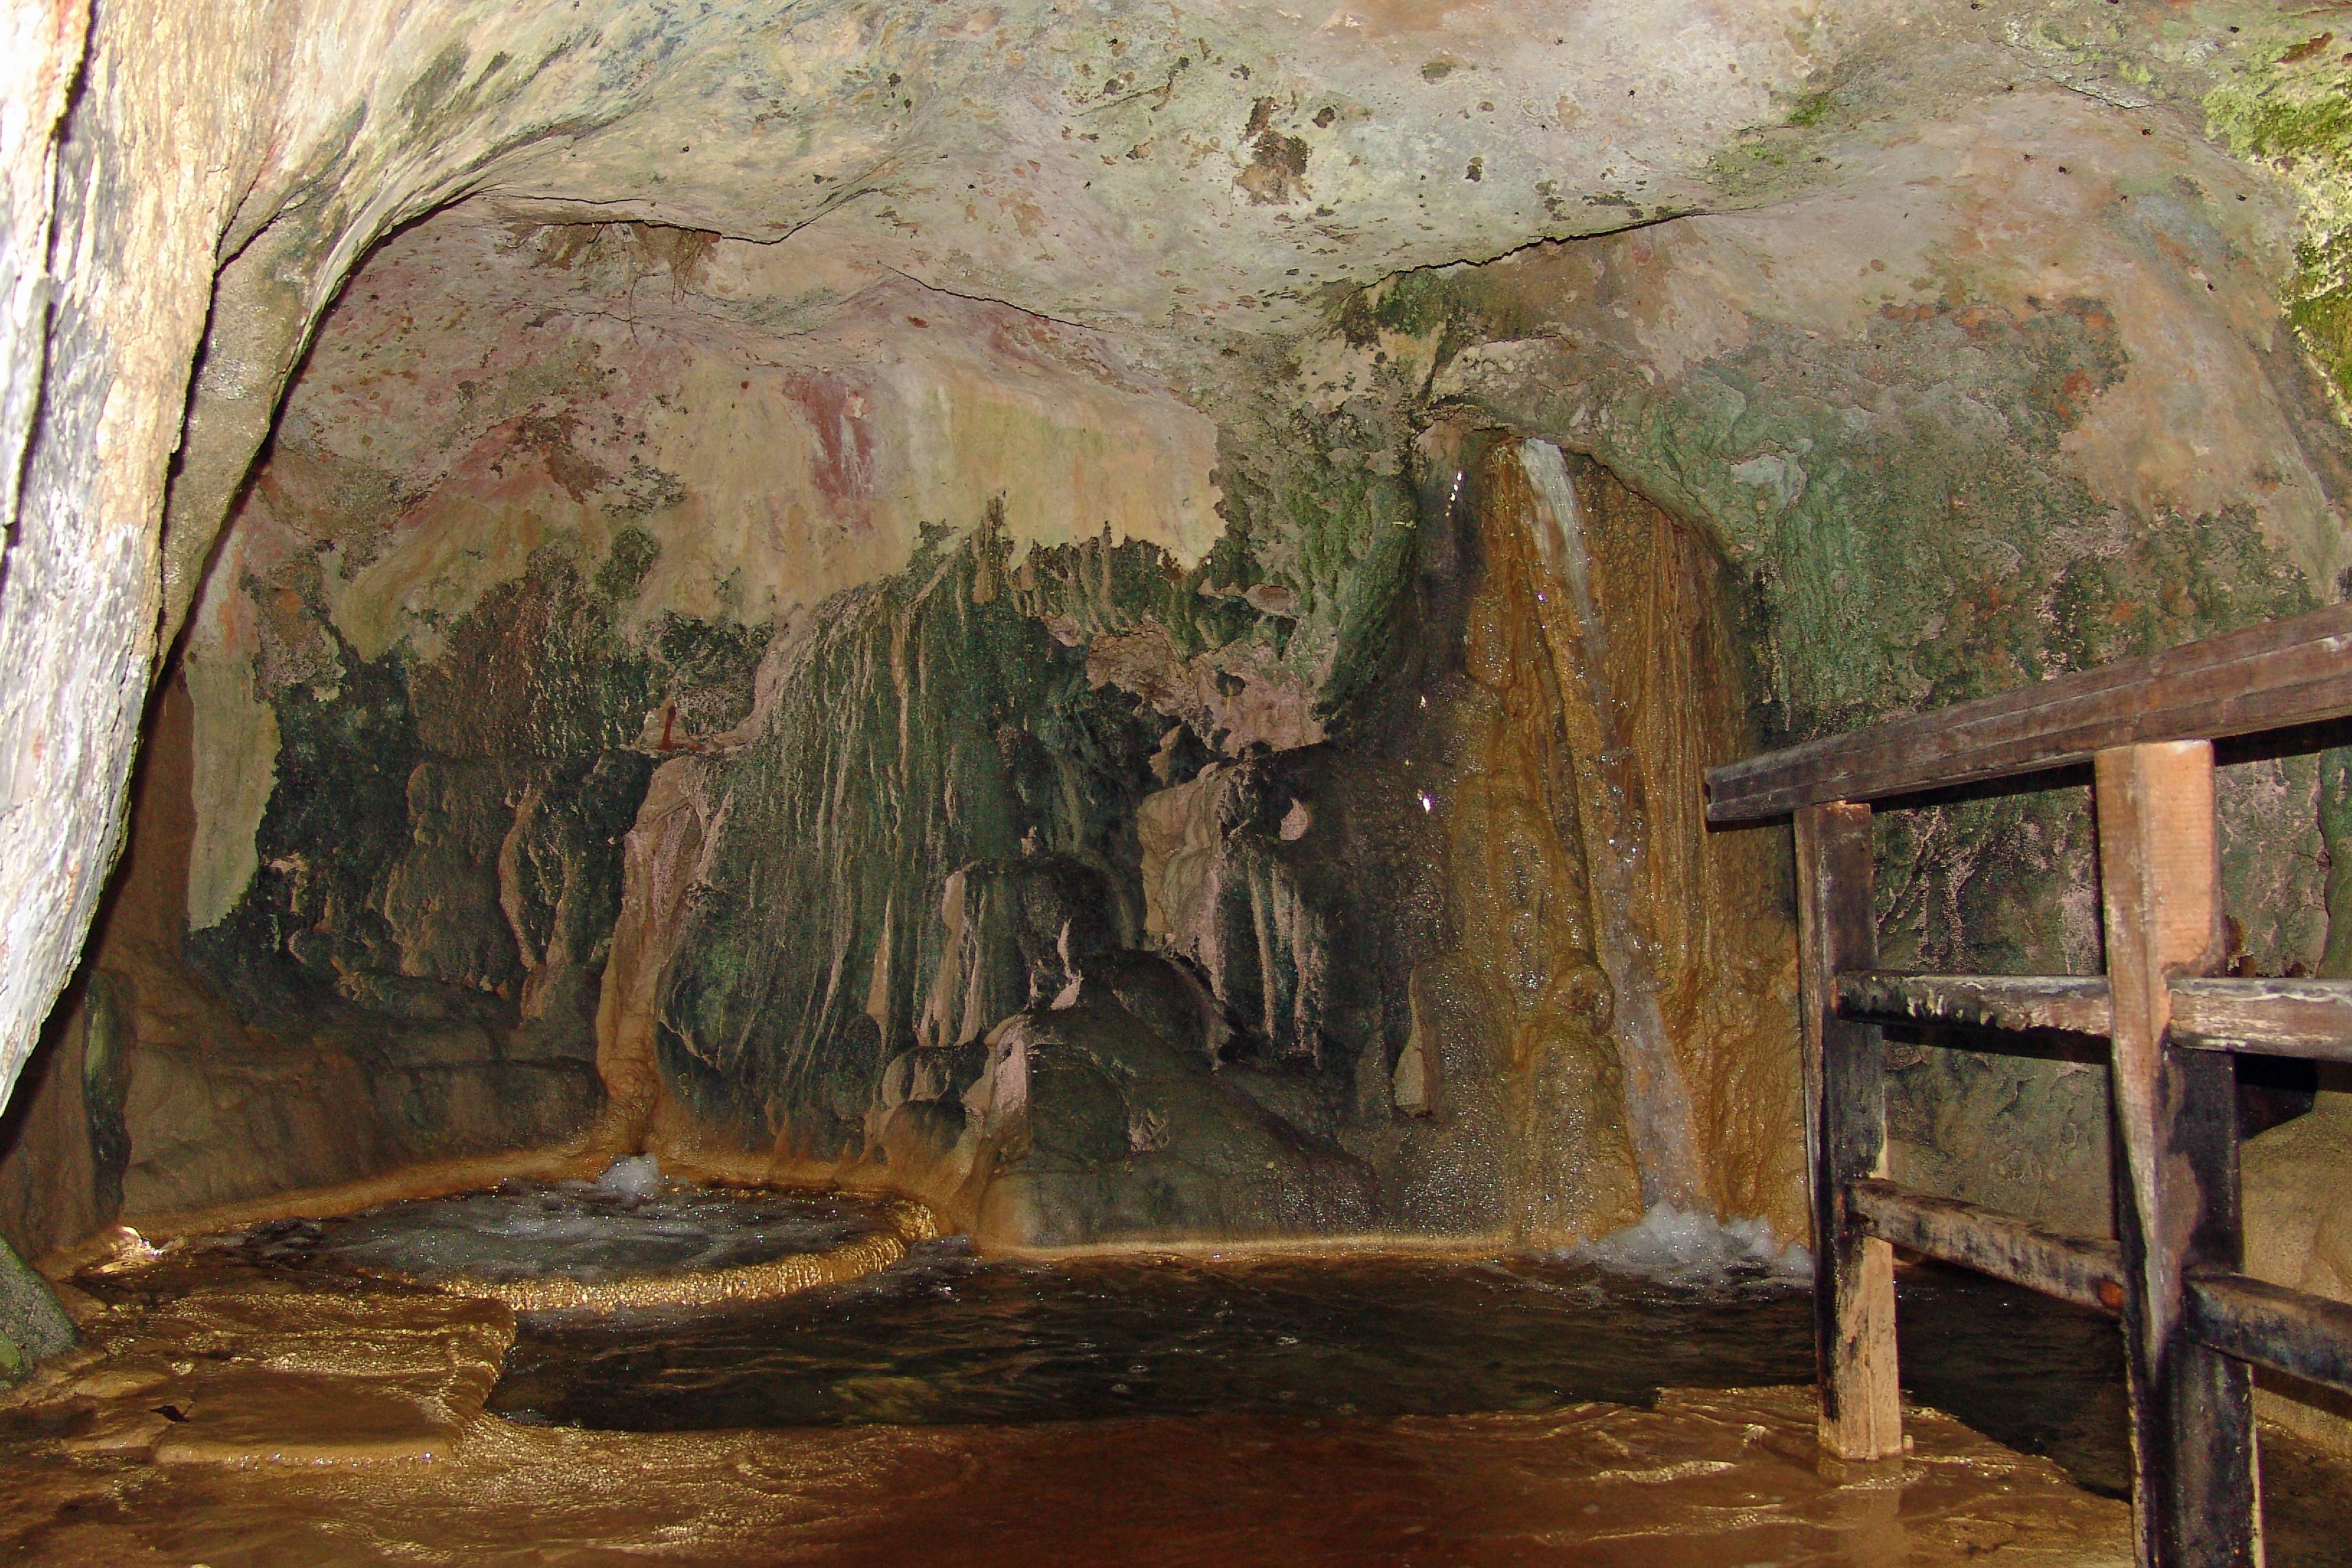
waterfall, formation, underground, cave, color, landform, nature park, ancient history, geographical feature